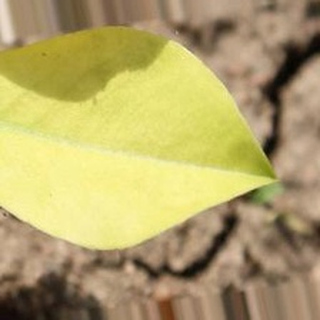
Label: groundnut_nutrition_deficiency